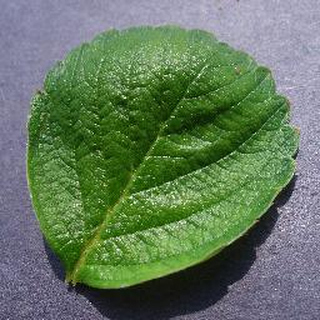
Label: healthy_strawberry